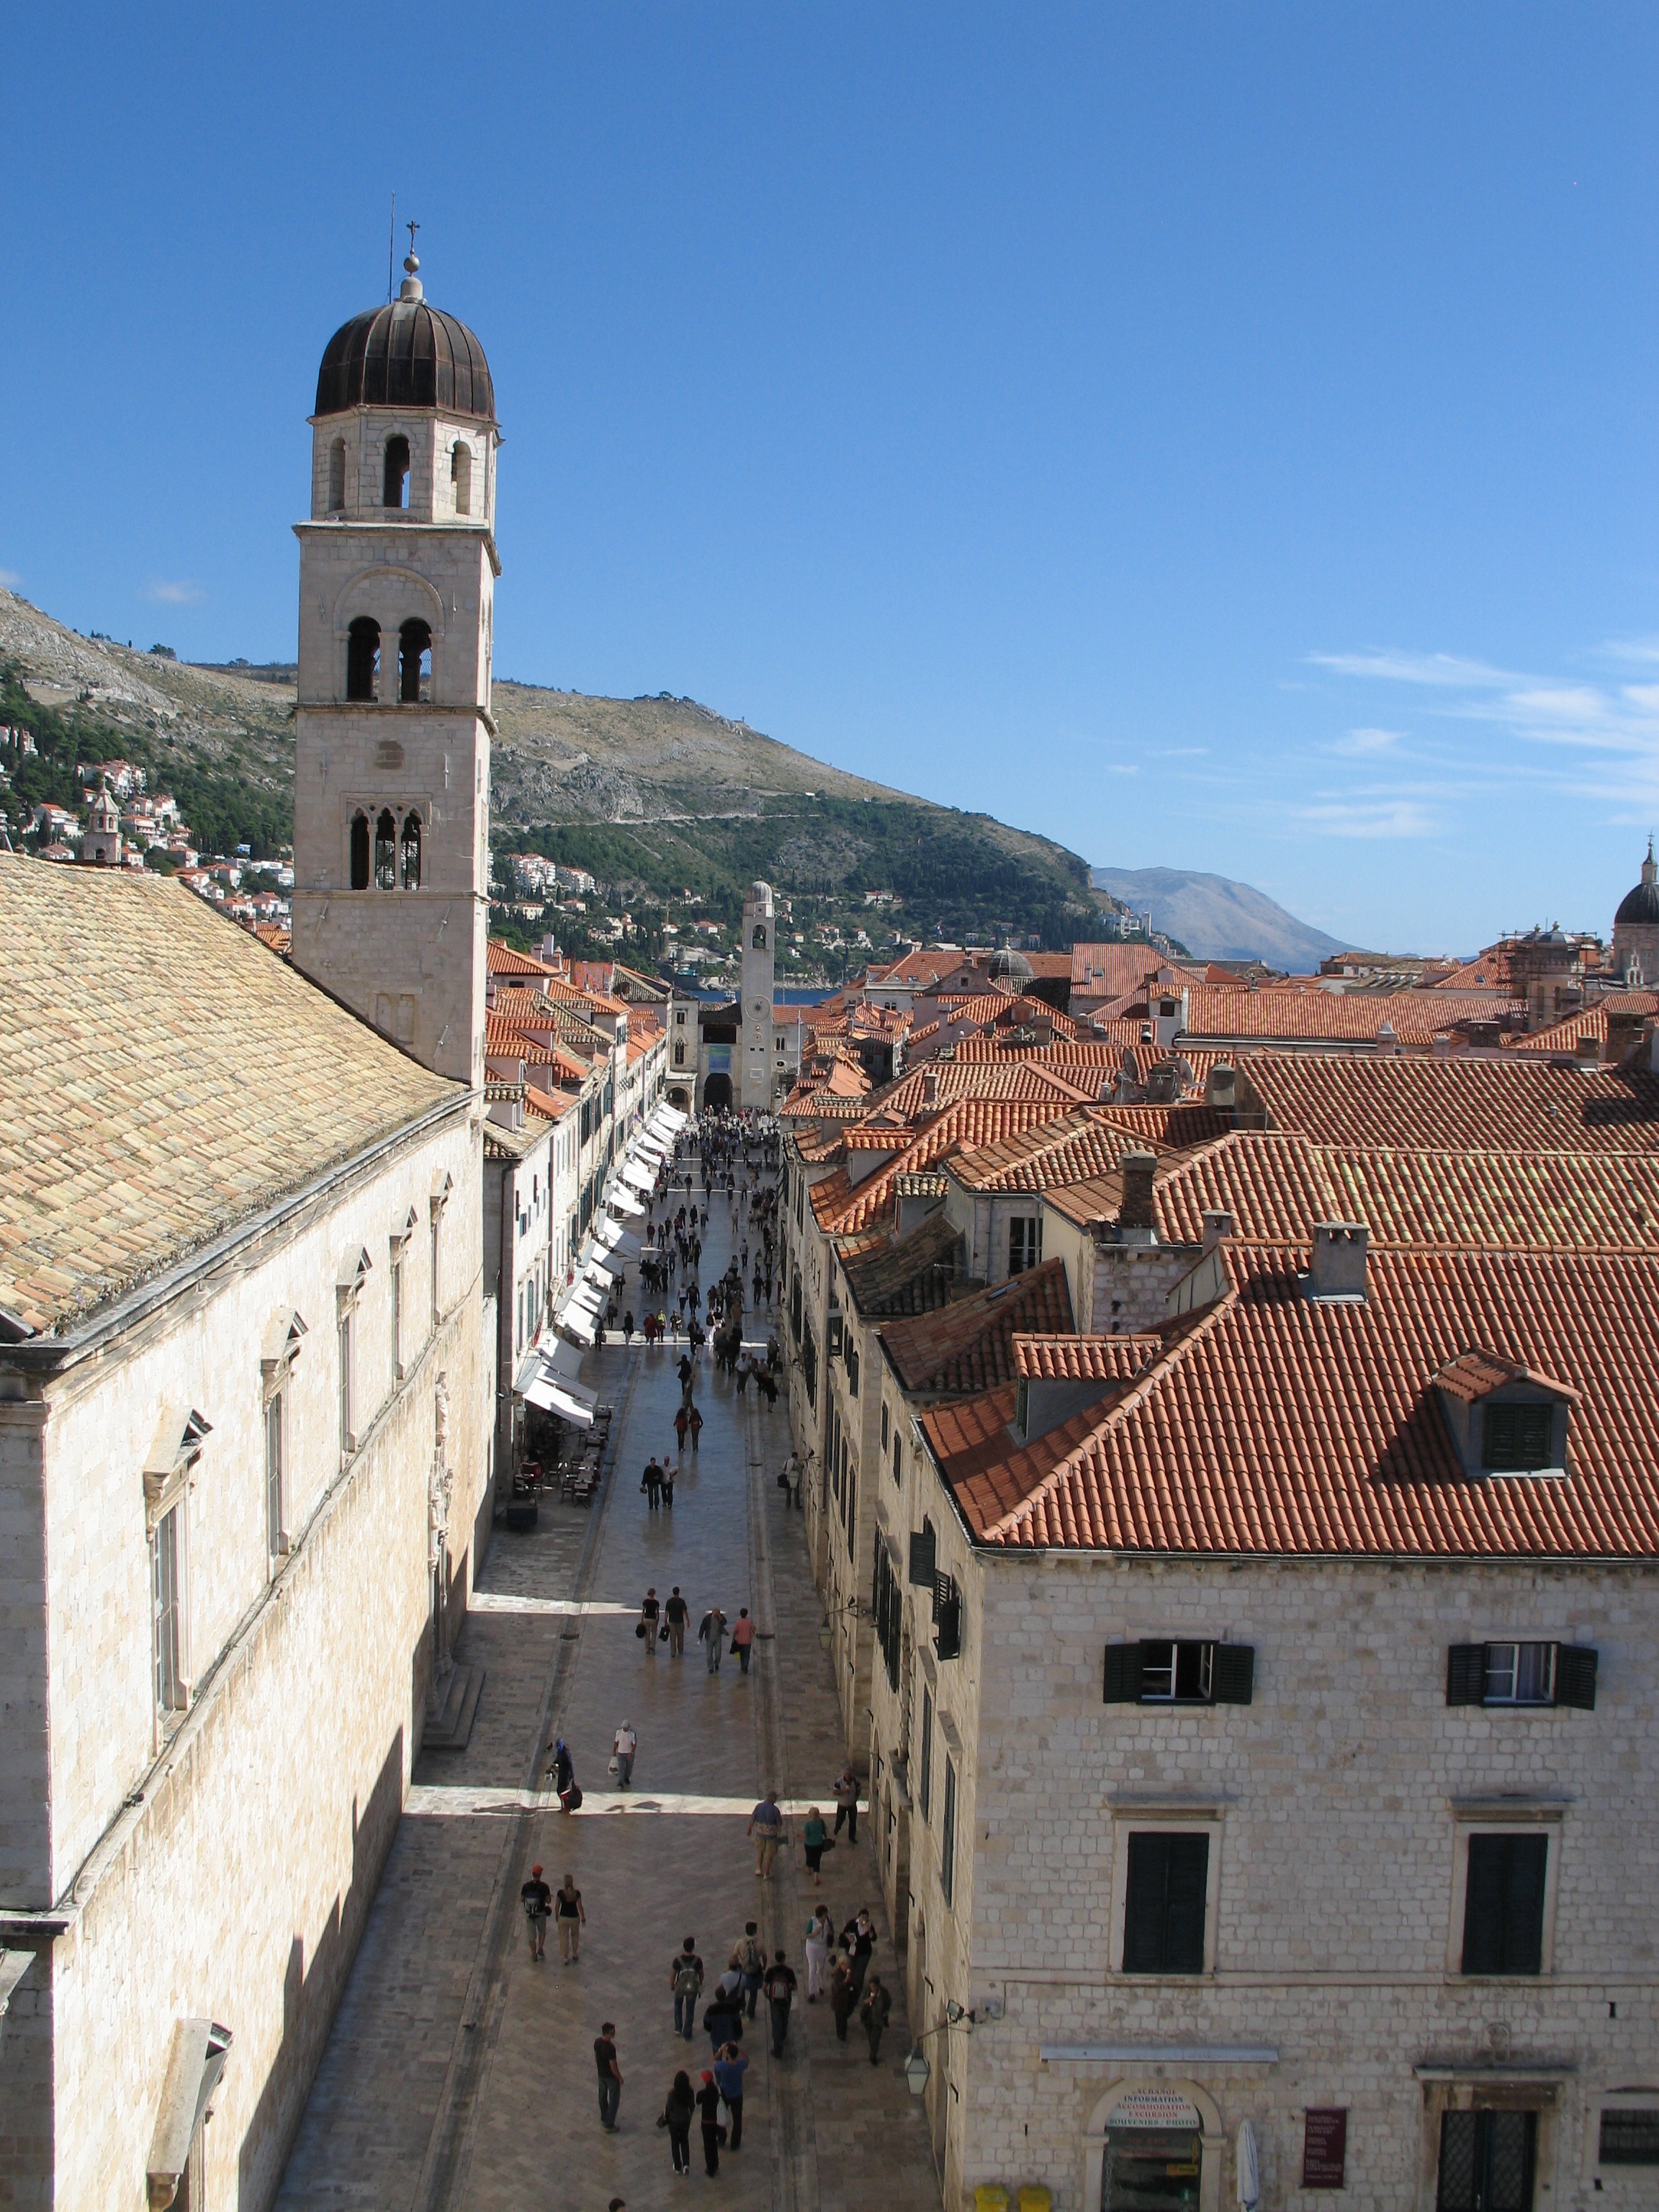
street, town, building, cityscape, vacation, travel, tower, castle, landmark, fortification, tourism, croatia, dubrovnik, monastery, monuments, the old town, ancient history, human settlement